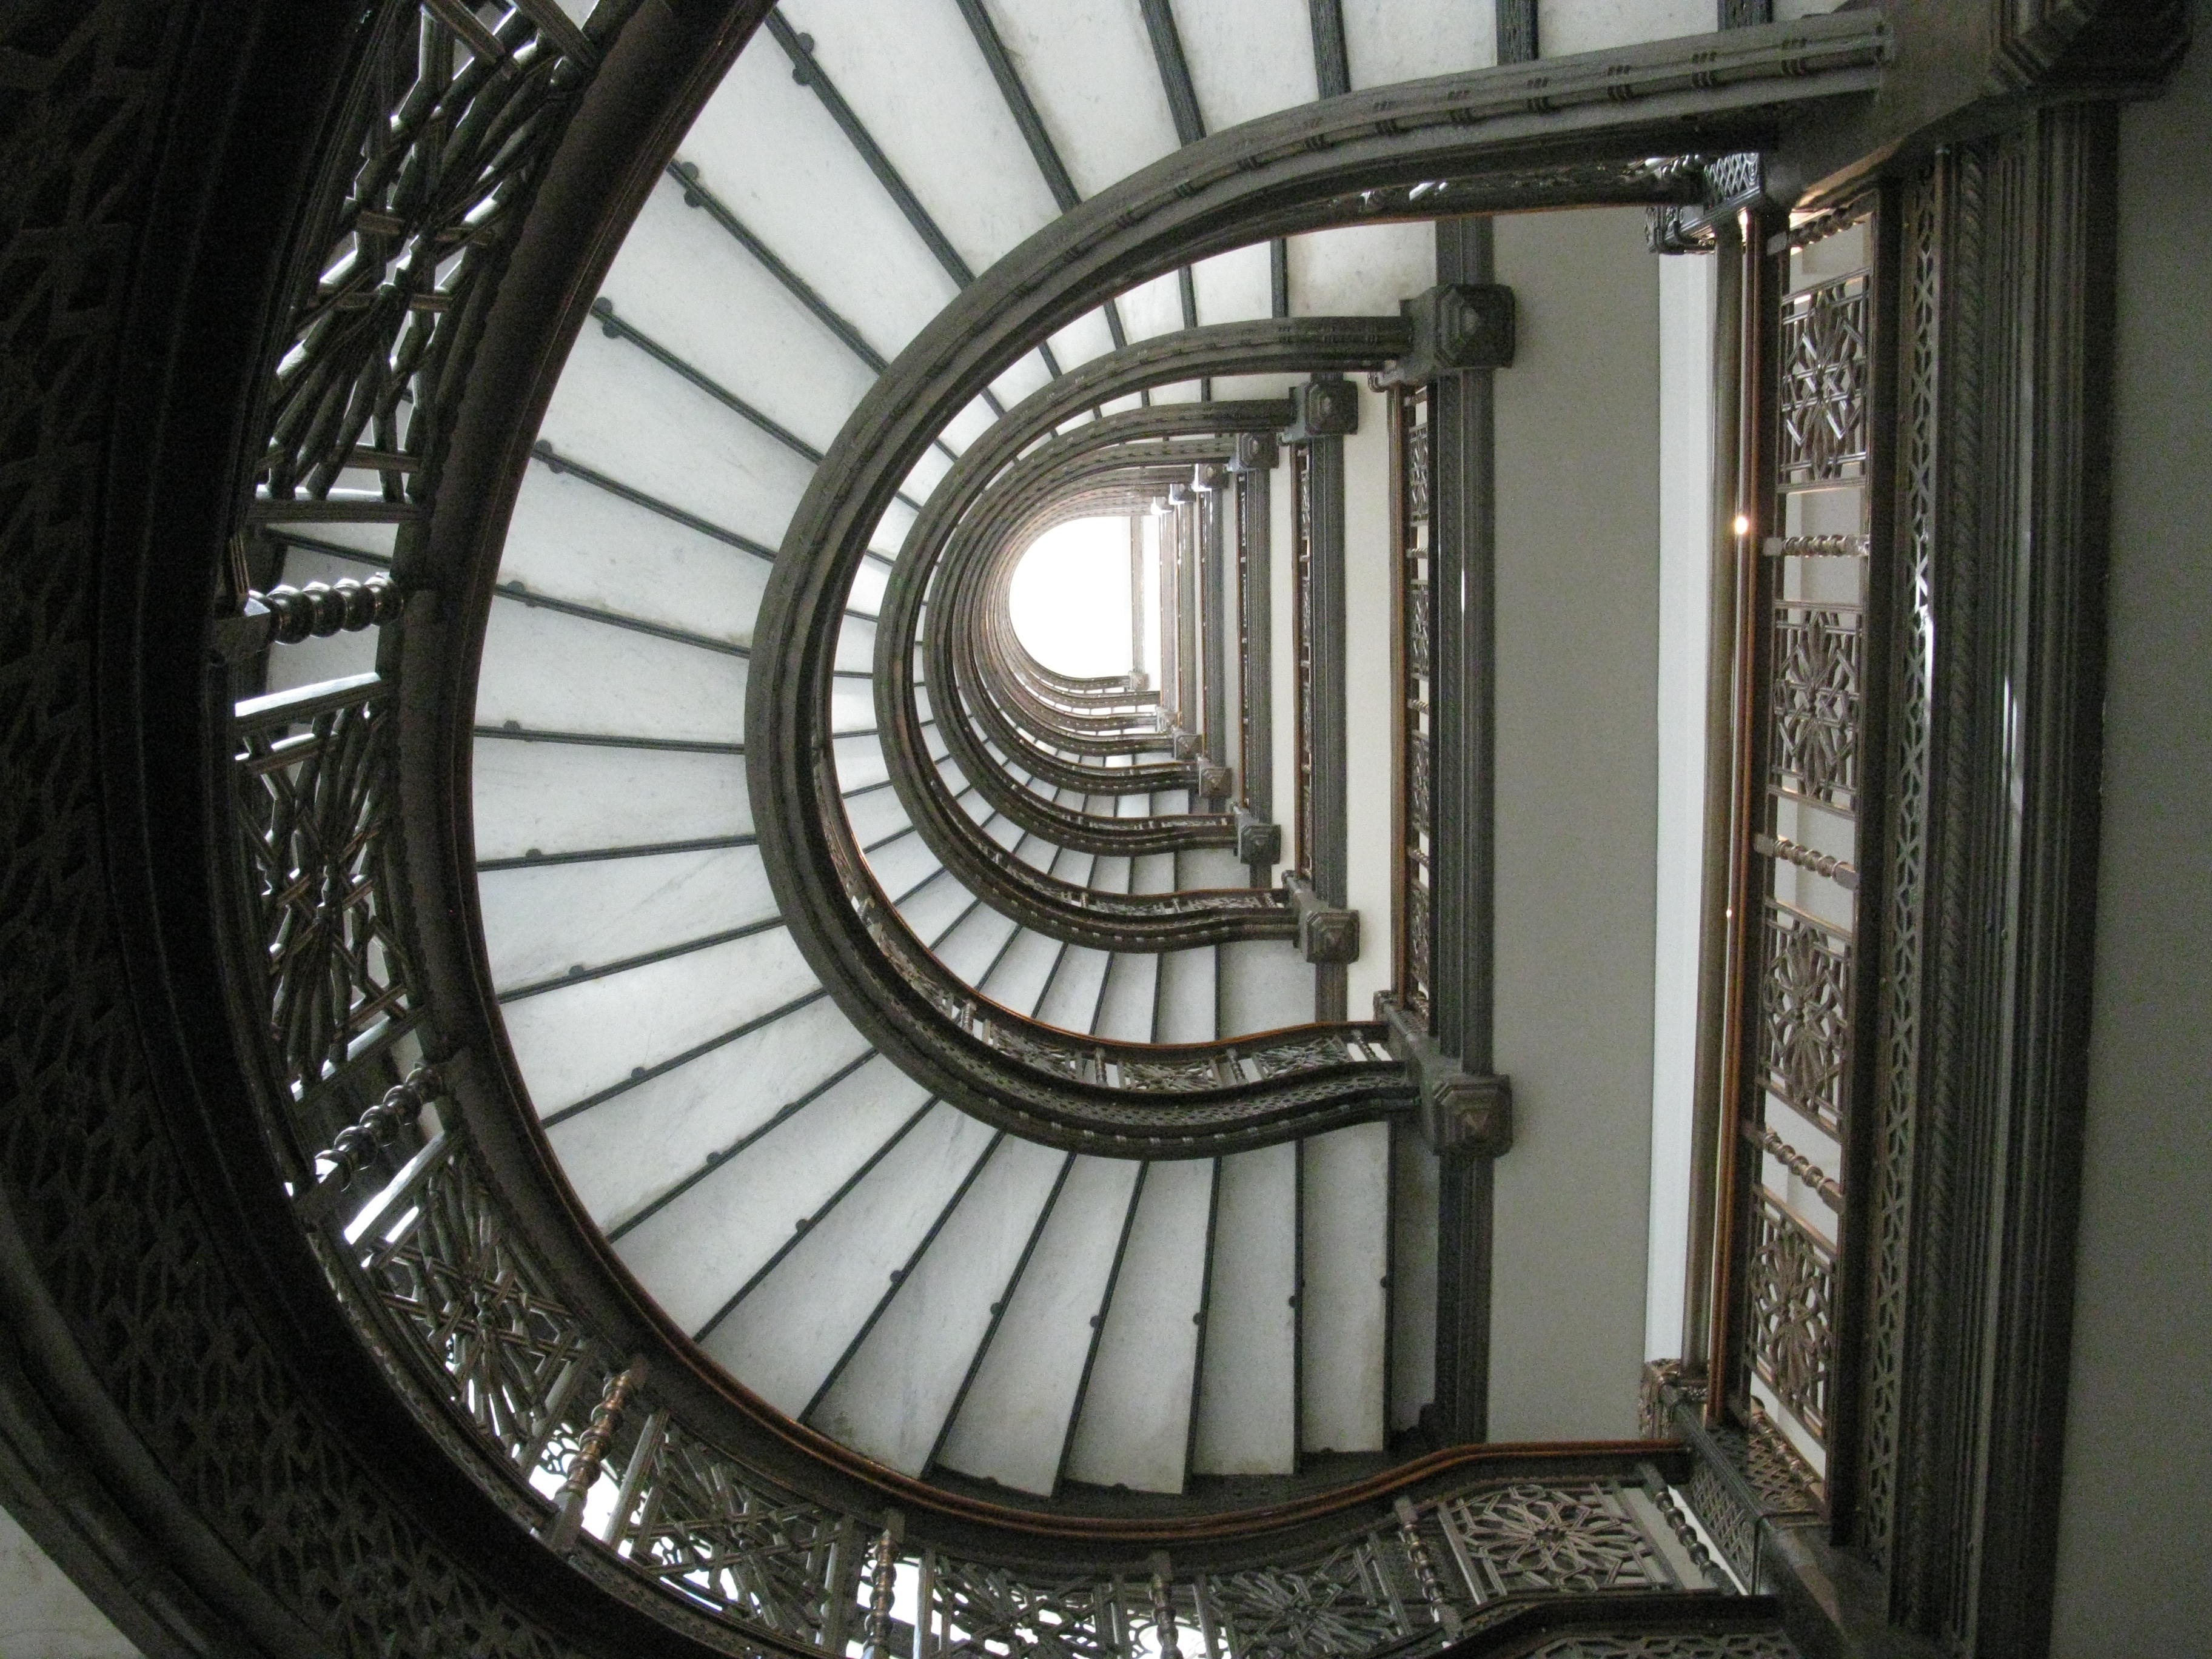
staircase, spiral, interior, stairway, swirl, perspective